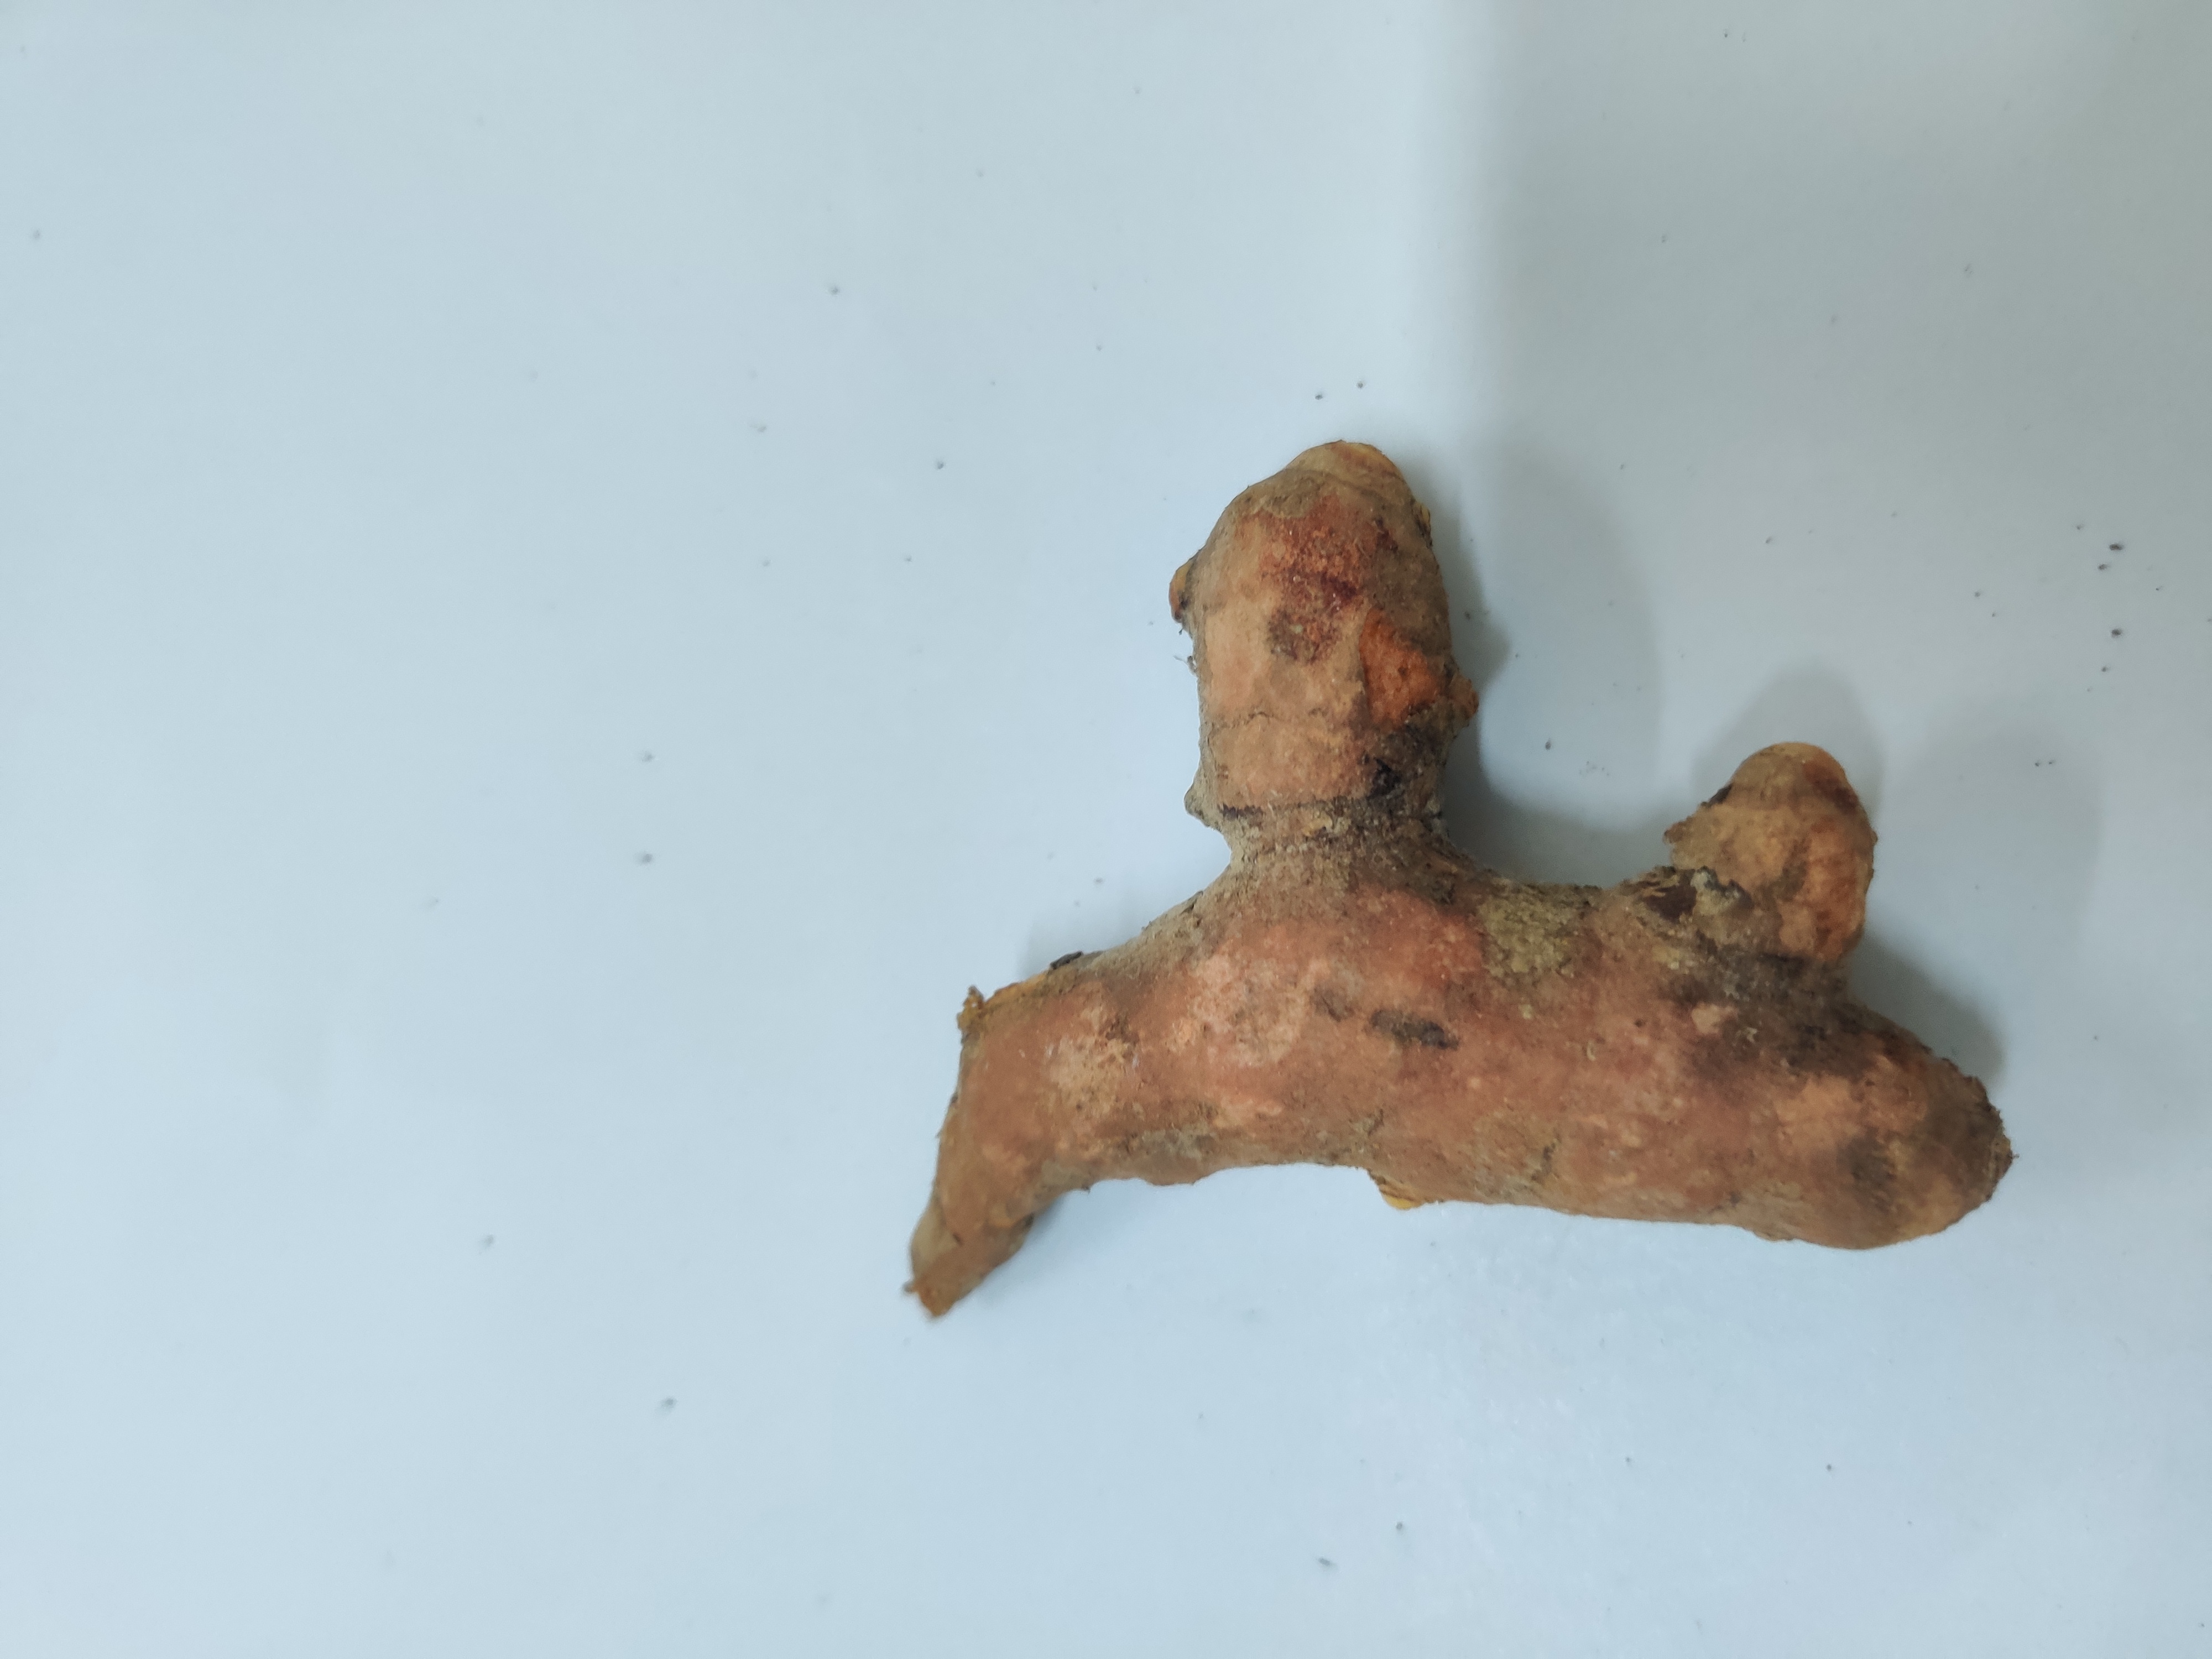
Crop: Turmeric
Condition: Severely Damaged